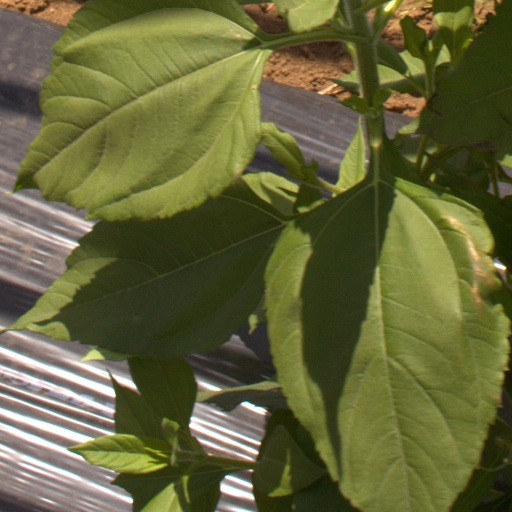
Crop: Jerusalem artichoke